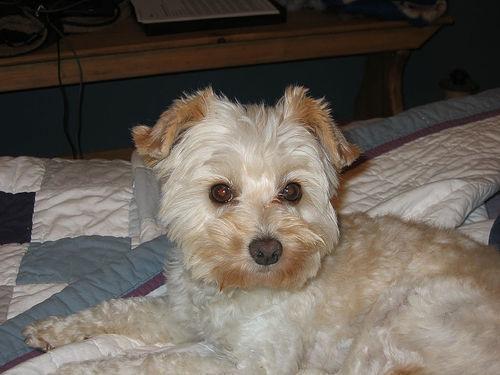
Maltese_dog